Théophile Obenga

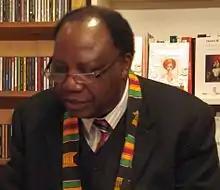
Théophile Obenga in a 2009 photograph

Théophile Obenga (born 1936 in the Republic of the Congo) is professor emeritus in the Africana Studies Center at San Francisco State University. He is a politically active proponent of Pan-Africanism. Obenga is an Egyptologist, linguist, and historian.